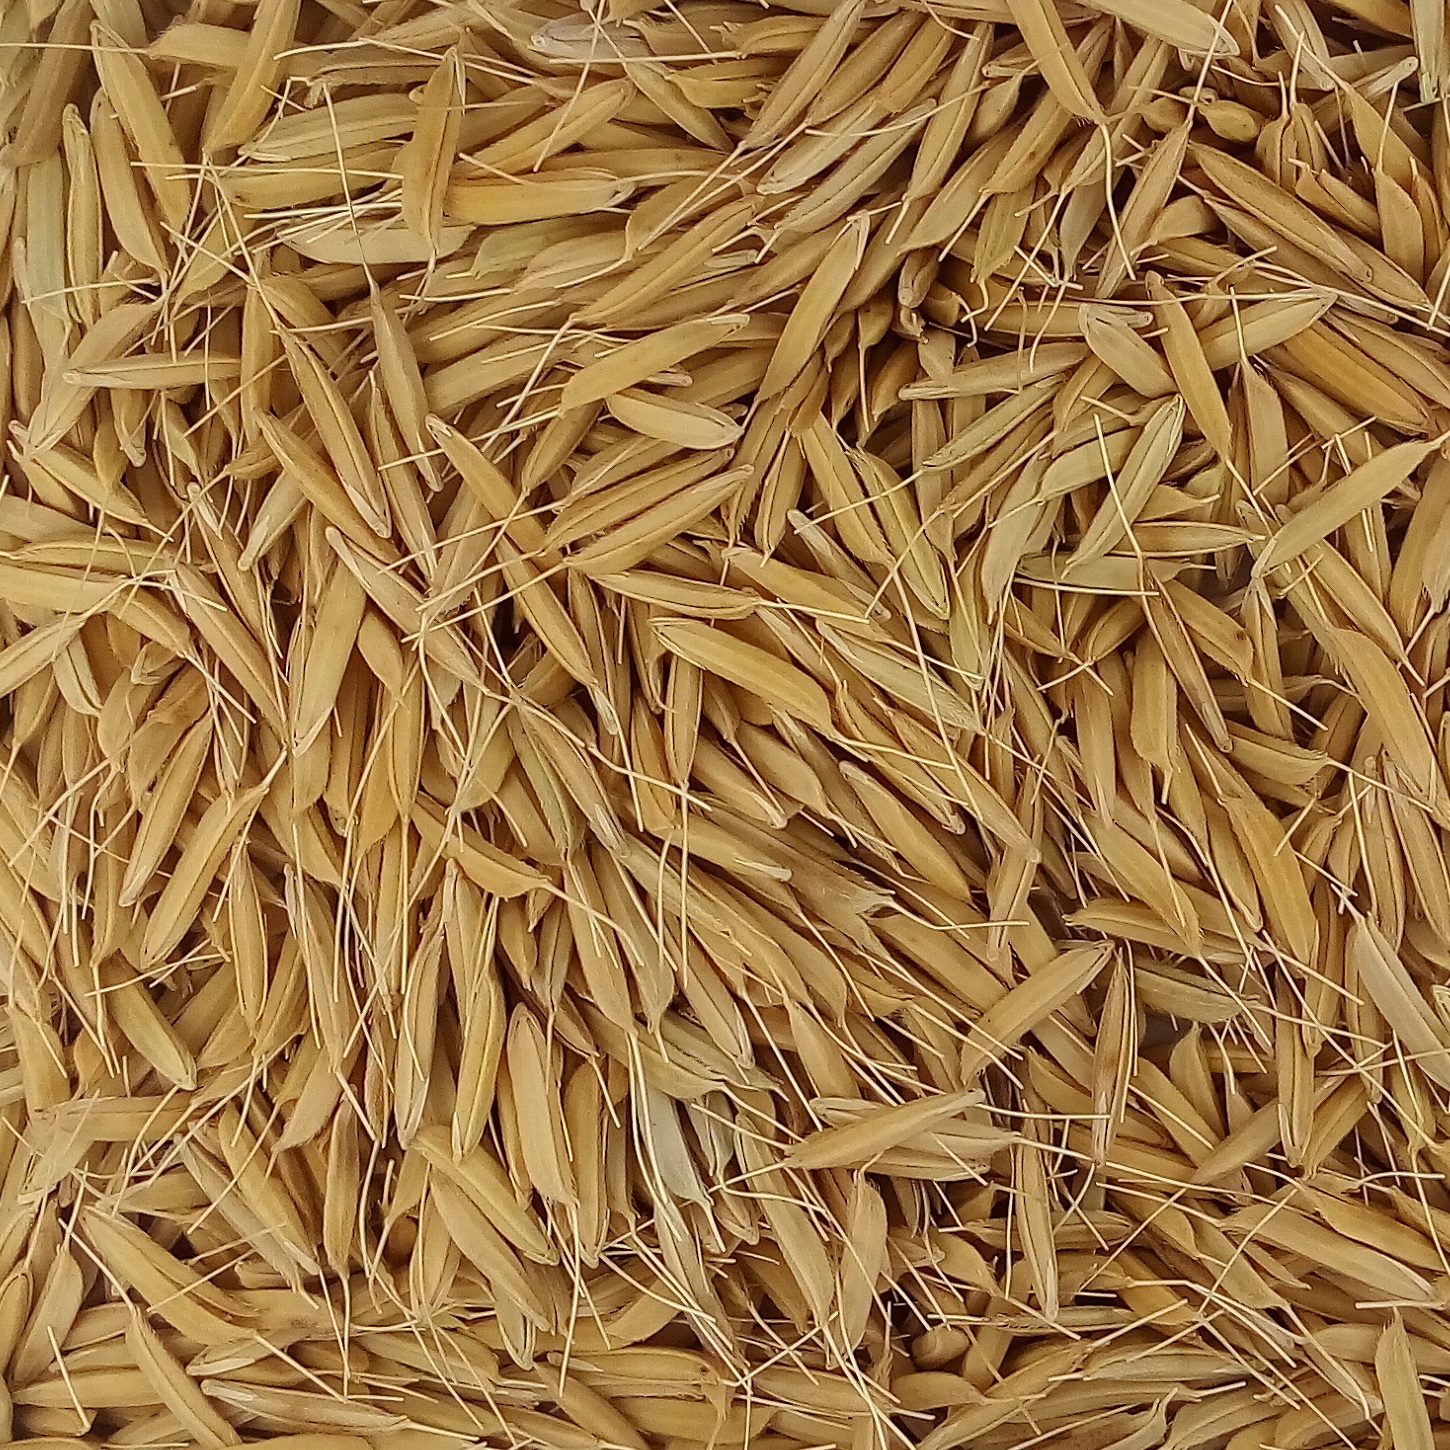
Rice seed variety: PB1